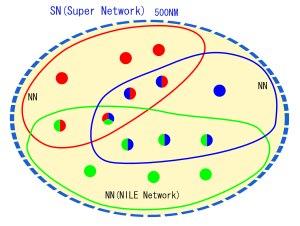
La Liaison 22 est un standard de liaison de l'OTAN pour la transmission et la réception sans-fil et sécurisées d'informations tactiques entre des unités militaires.